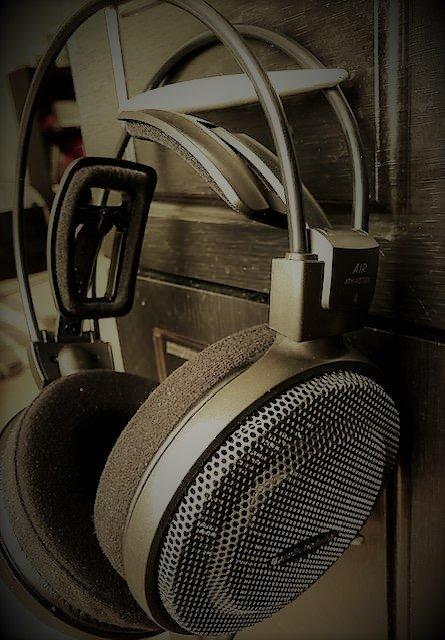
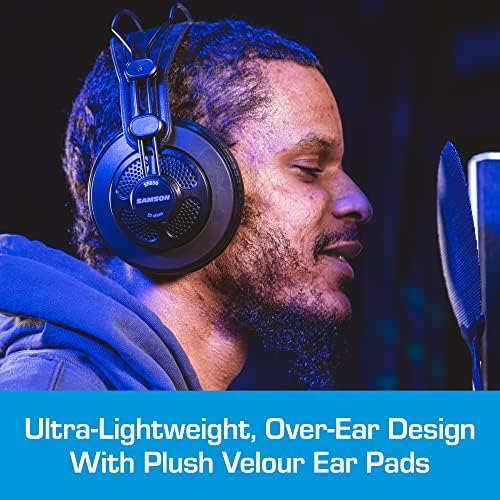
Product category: headphones
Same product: no